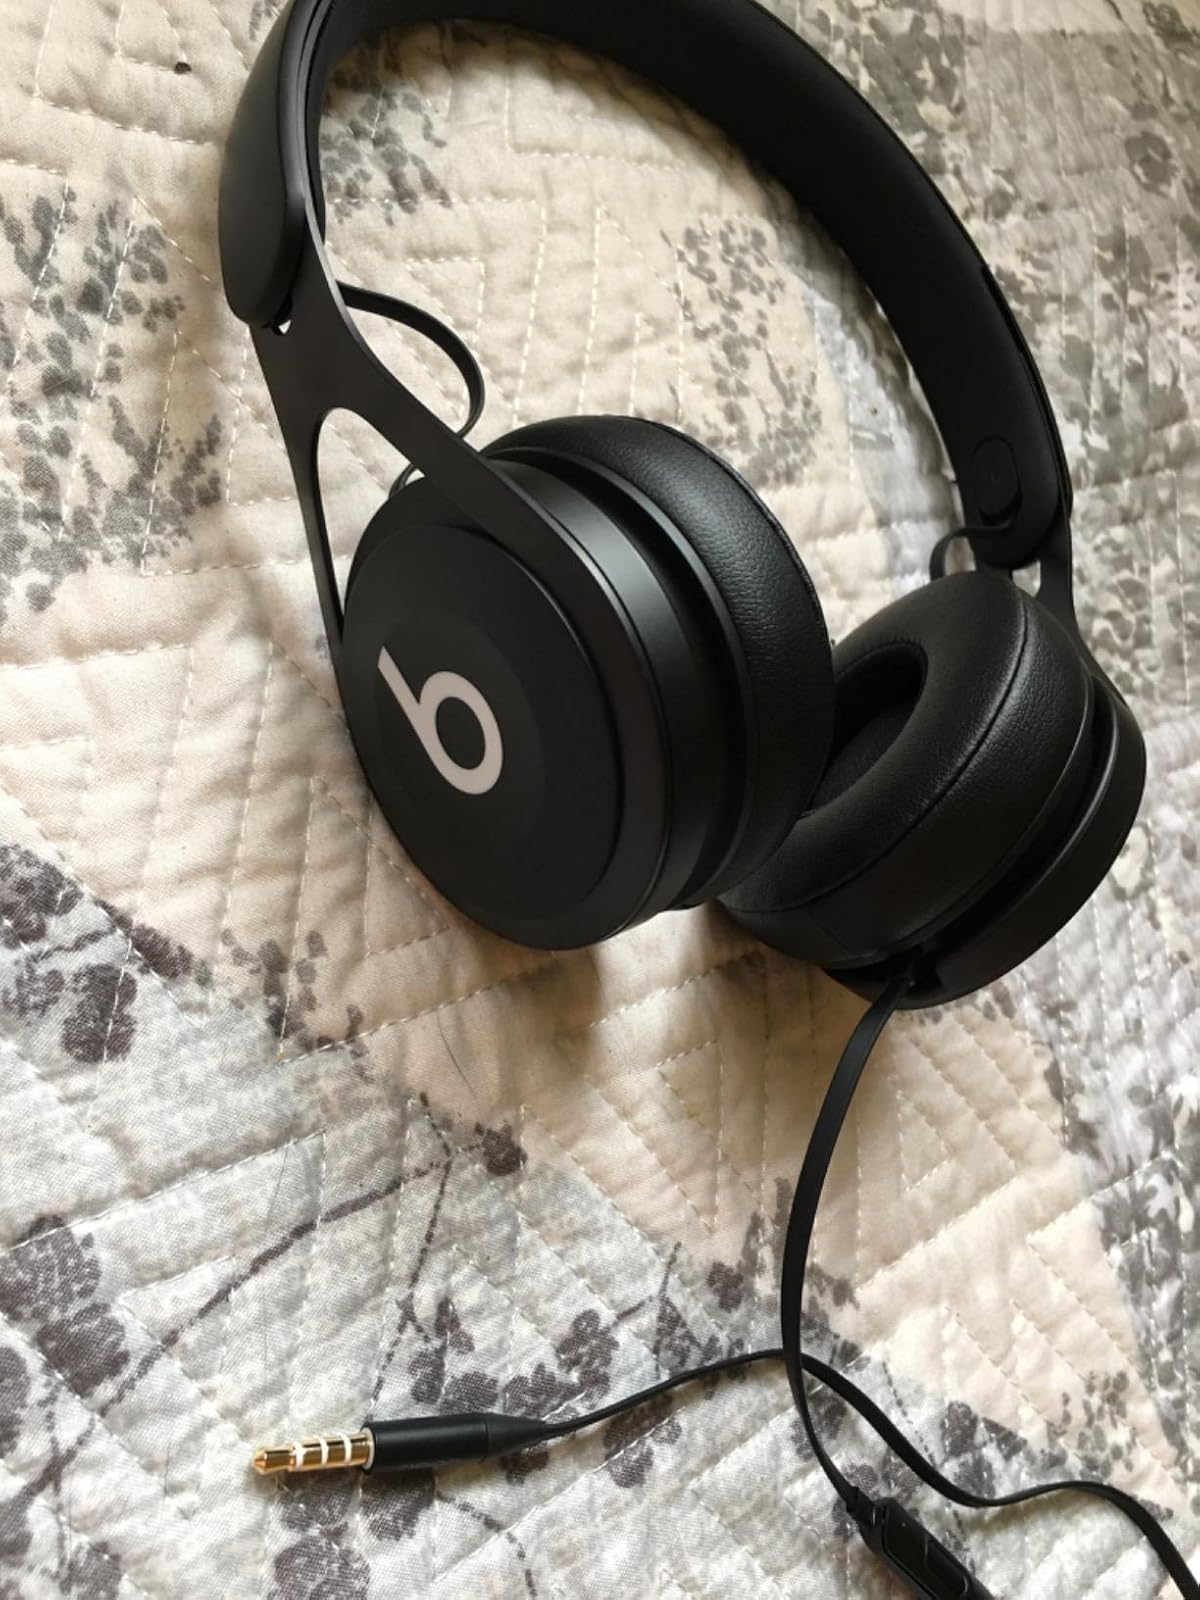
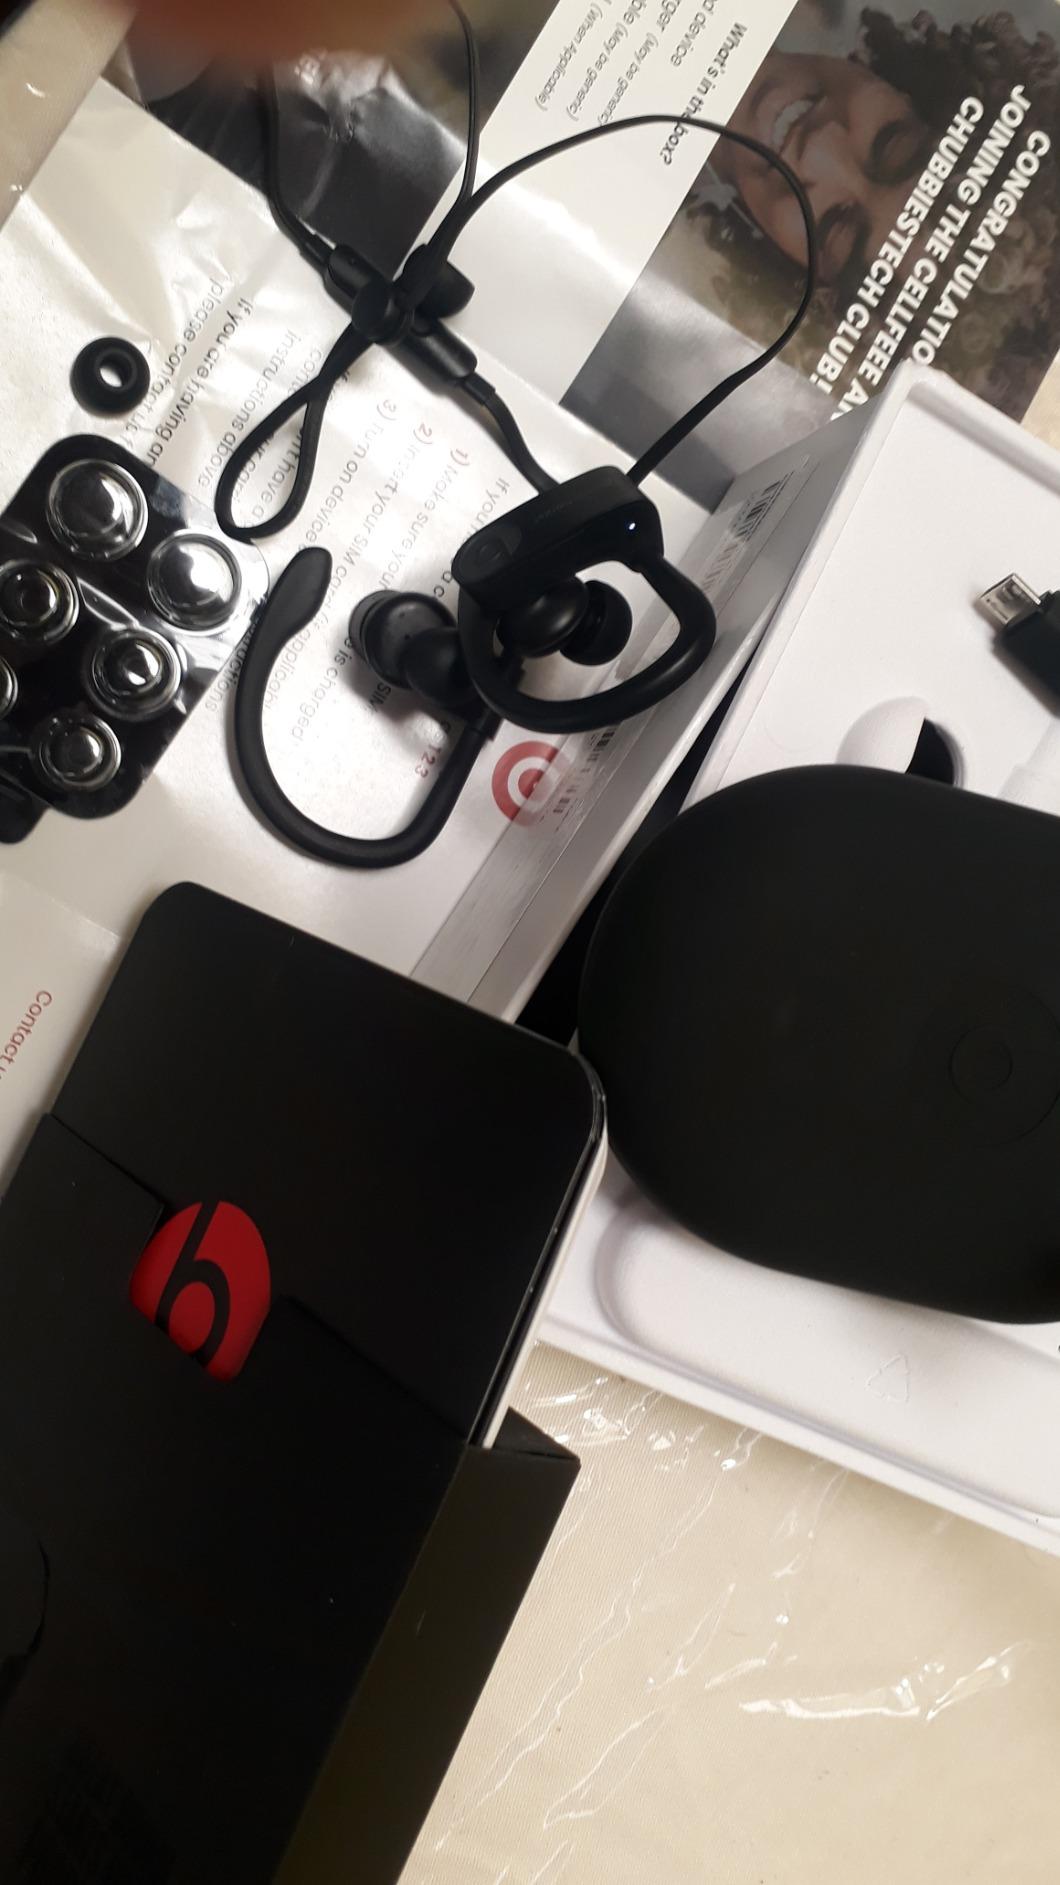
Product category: headphones
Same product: no